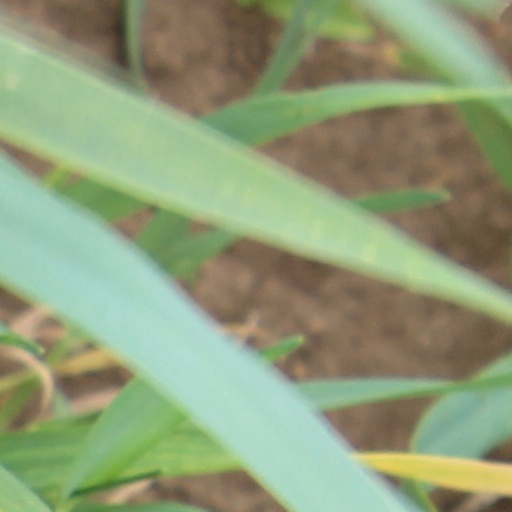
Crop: wheat